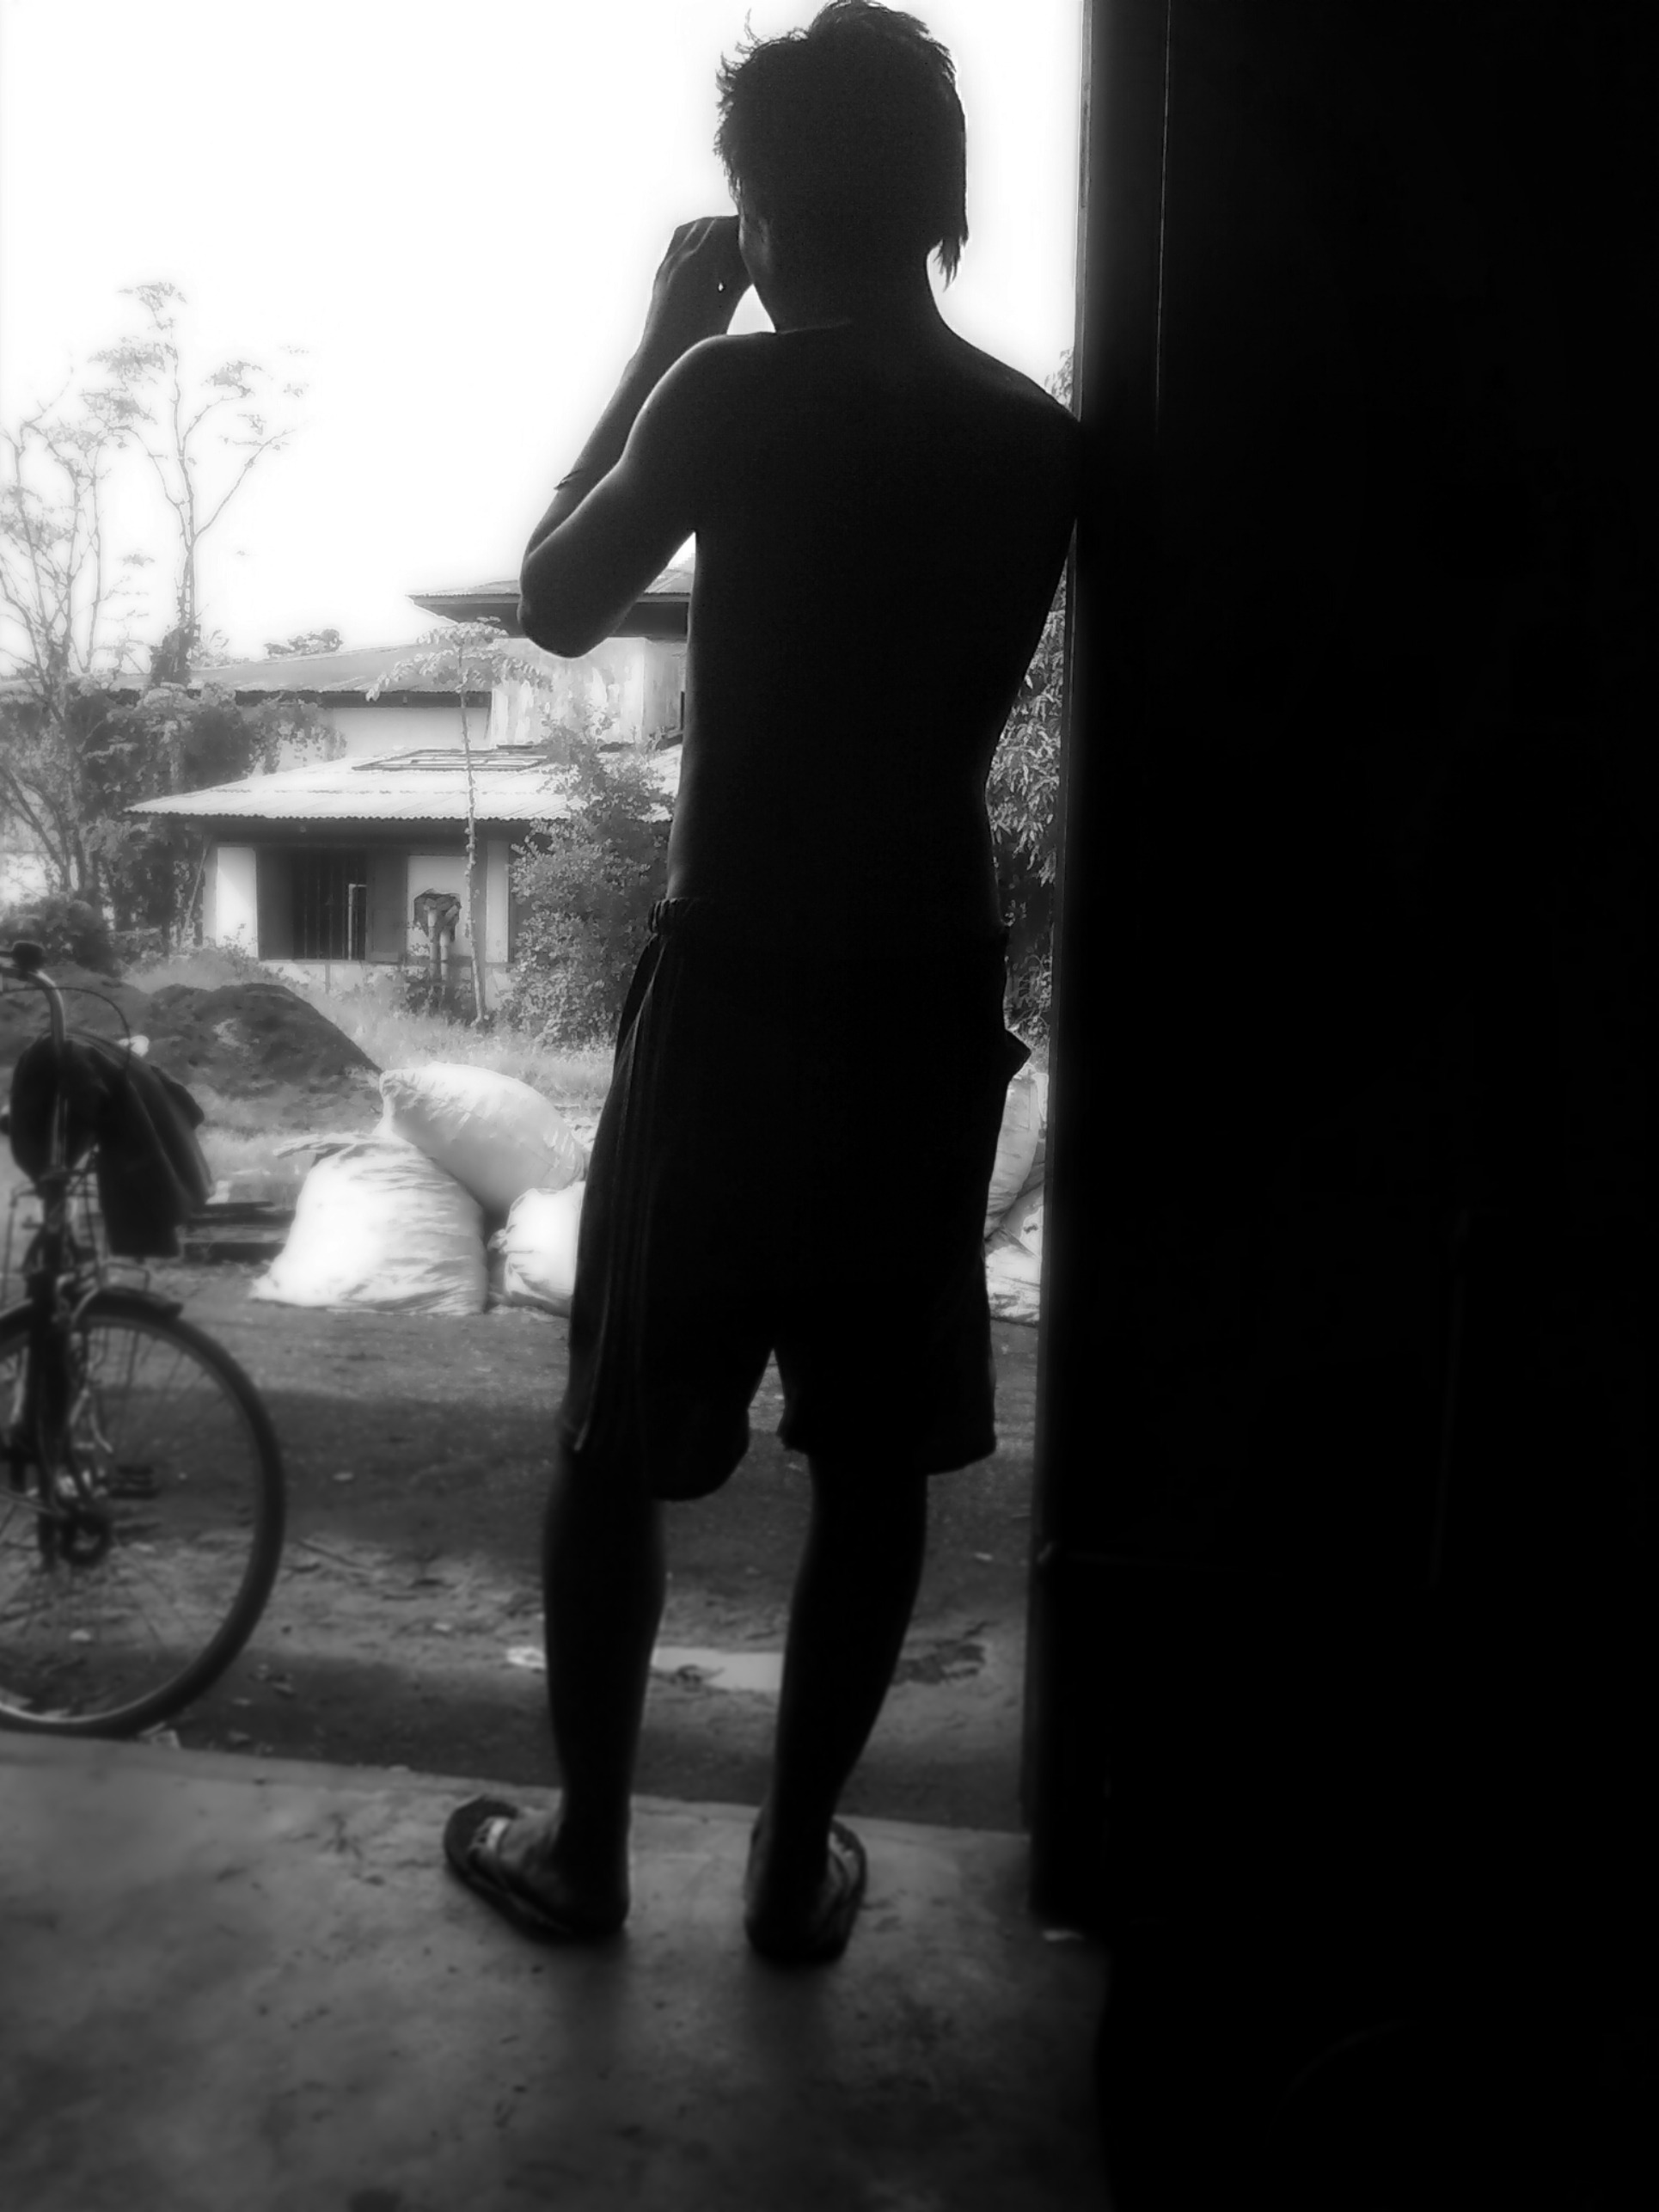
man, outdoor, black and white, white, photography, bicycle, bike, male, recreation, cyclist, portrait, sitting, darkness, black, monochrome, lifestyle, leisure, cycle, biking, photograph, photo shoot, monochrome photography, film noir, human positions